One More Sleep

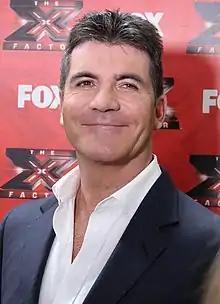
Simon Cowell ("pictured") came up with the idea for Lewis to record a Christmas album.

In February 2013, a representative from Syco Music, Lewis' record label, announced that she was about to start writing and recording material "imminently" for her fourth studio album, and that it would be released in late 2013. The news came after Lewis announced that she had parted ways from Modest! Management, the management team who had represented her since she won the third series of "The X Factor" in 2006. Various media outlets speculated that this was due to the weak commercial performance of her third studio album, "Glassheart", which was released in November 2012. It became her first album to not debut at number one or earn platinum certification in the United Kingdom. It was also reported that the second single from the album, "Lovebird", had sold fewer than 600 copies, meaning that it failed to attain one of 200 chart positions on the UK Singles Chart, and this was another contributing factor to her departure.